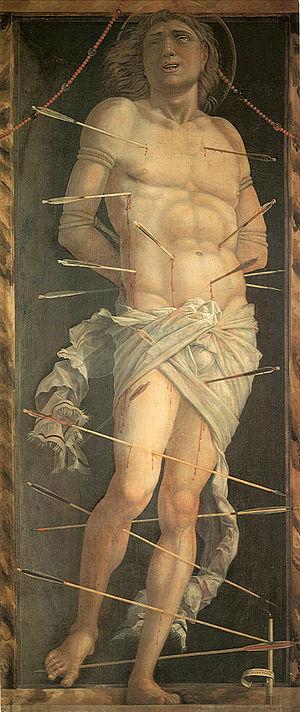
La liste d'œuvres d'Andrea Mantegna présente, dans la mesure du possible et dans l'état actuel des connaissances, un panorama chronologique en images des peintures, fresques, dessins et gravures du peintre renaissant Andrea Mantegna, qui vécut principalement à Padoue puis Mantoue.
Saint Sébastien est le sujet de trois tableaux du maître de la Renaissance Italienne, Andrea Mantegna. L’artiste de Padoue vivait à une période de fréquentes épidémies de peste et saint Sébastien, qui a survécu à sa condamnation à mort par sagittation, était considéré comme un protecteur contre cette maladie. Lors de son long séjour à Mantoue, Mantegna résidait près de l’église dédiée à saint Sébastien.